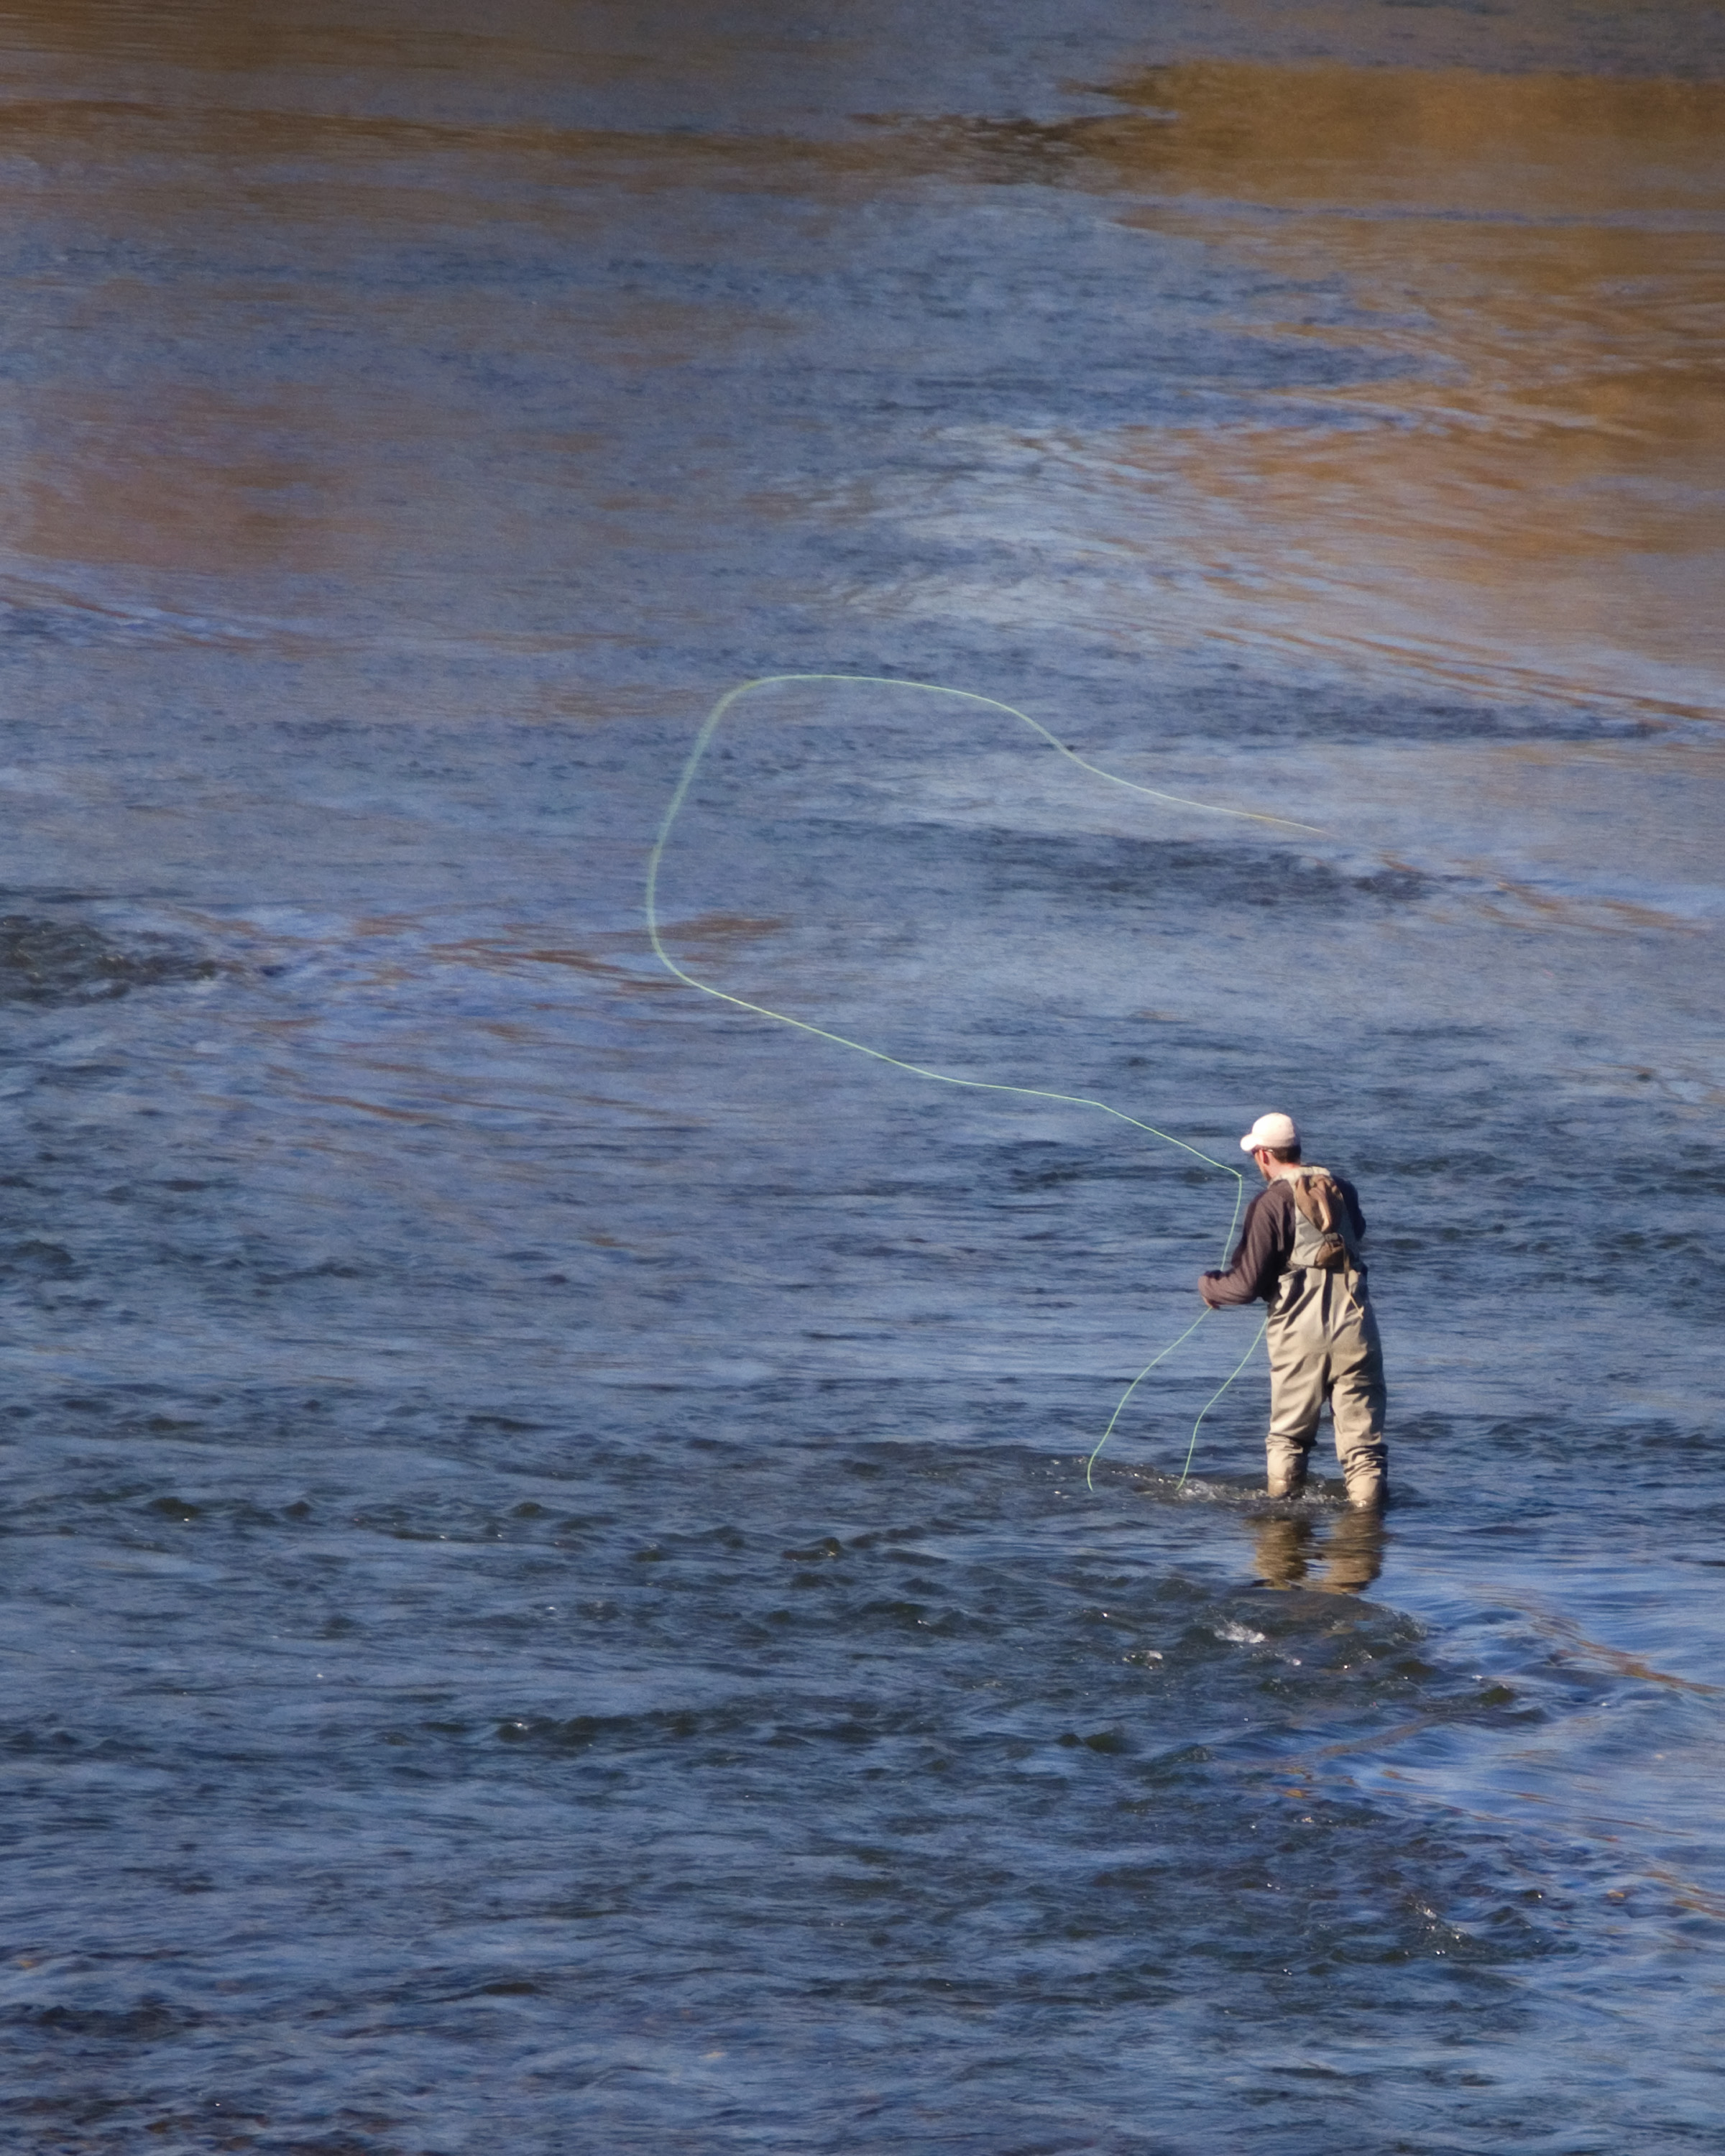
sea, coast, water, ocean, shore, wave, reflection, fishing, americanriver, sacramento, rioamericano, steelhead, flyfisher, wind wave, recreational fishing